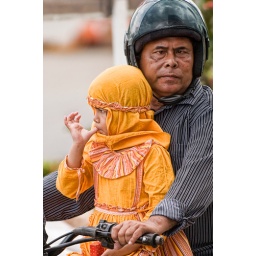
a girl dressed in yellow